James Napier Robertson

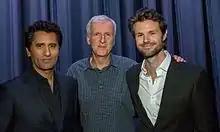
Cliff Curtis, James Cameron and Robertson appear at the U.S. premiere of The Dark Horse

"The Dark Horse" premiered as the Opening Night film at the NZIFF Film Festival on 17 July 2014, and was released across New Zealand on 31 July. The film was a New Zealand box office hit, grossing $2 million and receiving unanimously rave reviews. The "New Zealand Herald" rated it 5 stars, calling it "a great, deeply affecting movie", with "brave, assured and layered directing" and praising the "towering performance of Cliff Curtis". A review on "Radio New Zealand" declared it to be "one of the greatest New Zealand films ever made".